Religion in Colombia

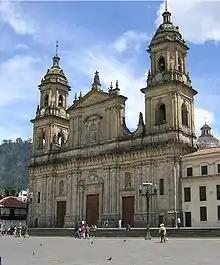
The Primatial Cathedral Basilica of the Immaculate Conception in Bogotá

Religion in Colombia is dominated by various branches of Christianity and is an expression of the different influences in the Colombian culture including the Spanish, the Native Amerindian and the Afro-Colombian, among others.